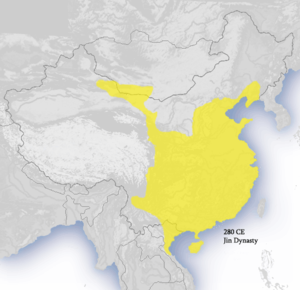
La liste des monarques de Chine réunit les rois et empereurs qui ont régné sur les différentes parties de la Chine jusqu'à l'abolition de la monarchie, en 1912. Le titre de « roi » est porté jusqu'à l'avènement de Qin Shi Huang, en 247 av. J.-C., qui prend le titre d'« empereur ».
Les guerres entre la dynastie Jin et les Seize Royaumes sont une série de conflits qui débutent en 304 par la révolte des tribus non Han connues en Chine sous le nom de « Cinq Barbares » et s’achèvent en 420 lors du renversement de la dynastie des Jin Orientaux par le fondateur de la dynastie des Song du Sud. Cet événement marque la fin de la période des Seize royaumes et le début de celle des dynasties du Nord et du Sud.
La sinisation du Xinjiang est la transformation progressive d'une région de culture persane, en différentes cultures, chinoises, dont les Hans, Turcs et Mongols.
La conquête du Wu par le Jin est une campagne lancée par la dynastie Jin contre le Royaume du Wu en 280 à la fin de l’ère des Trois Royaumes. La campagne se conclut par la chute du Wu et la réunification, bien que temporaire, de la Chine sous la dynastie Jin.
La dynastie Jin de l'Ouest est une dynastie chinoise fondée en 265 et destituée en 317. Elle constitue avec la dynastie Jin de l'Est qui lui succéda une séquence de deux dynasties successives portant le nom de Jin, que l'historiographie traditionnelle chinoise reconnaît parfois comme une seule dynastie Jin, fondées par des membres de la famille militaire des Sima.
La dynastie Jin, divisée en Jin occidentaux ou Jin de l'Ouest ou Xi Jin et Jin orientaux ou Jin de l'Est ou Dong Jin, succède au Royaume de Wei de la période des Trois royaumes de Chine et compte en tout 15 empereurs. Ses capitales sont Luoyang puis Jiankang, avec un bref intermède à Chang'an. Les Seize Royaumes occupent le Nord de la Chine durant la période des Jin orientaux. Ces derniers finissent par être évincés en 420 par la dynastie Liu-Song ou Song du Sud, événement qui marque le début de la période des dynasties du Nord et du Sud.